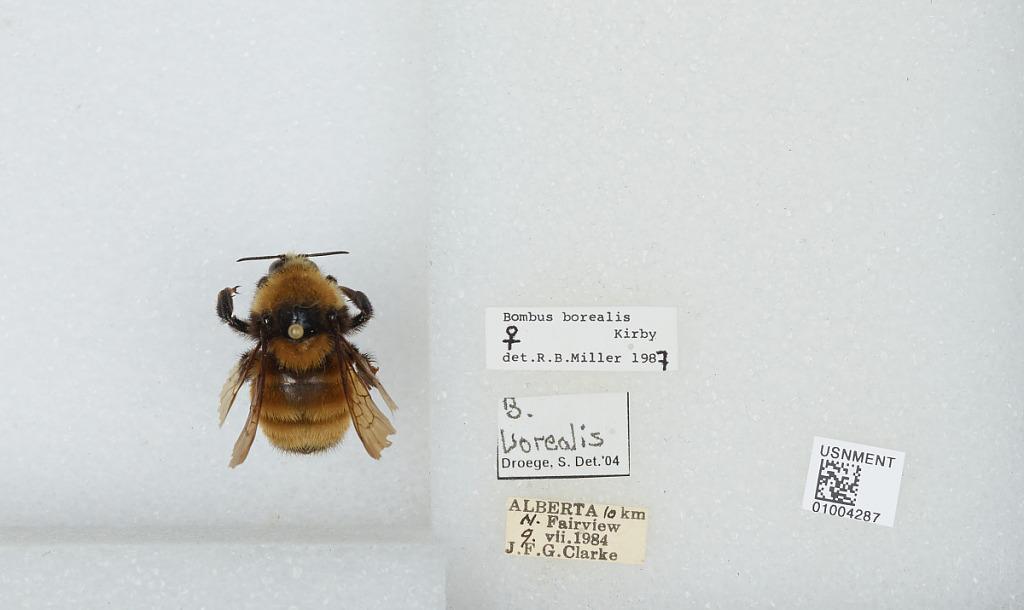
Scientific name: Bombus (Subterraneobombus) borealis Kirby
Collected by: J. Clarke
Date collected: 1984-7-9
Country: Canada
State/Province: Alberta
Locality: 10 kilometers north of Fairview
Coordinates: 56.1592, -118.393
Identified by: Miller, R. B.